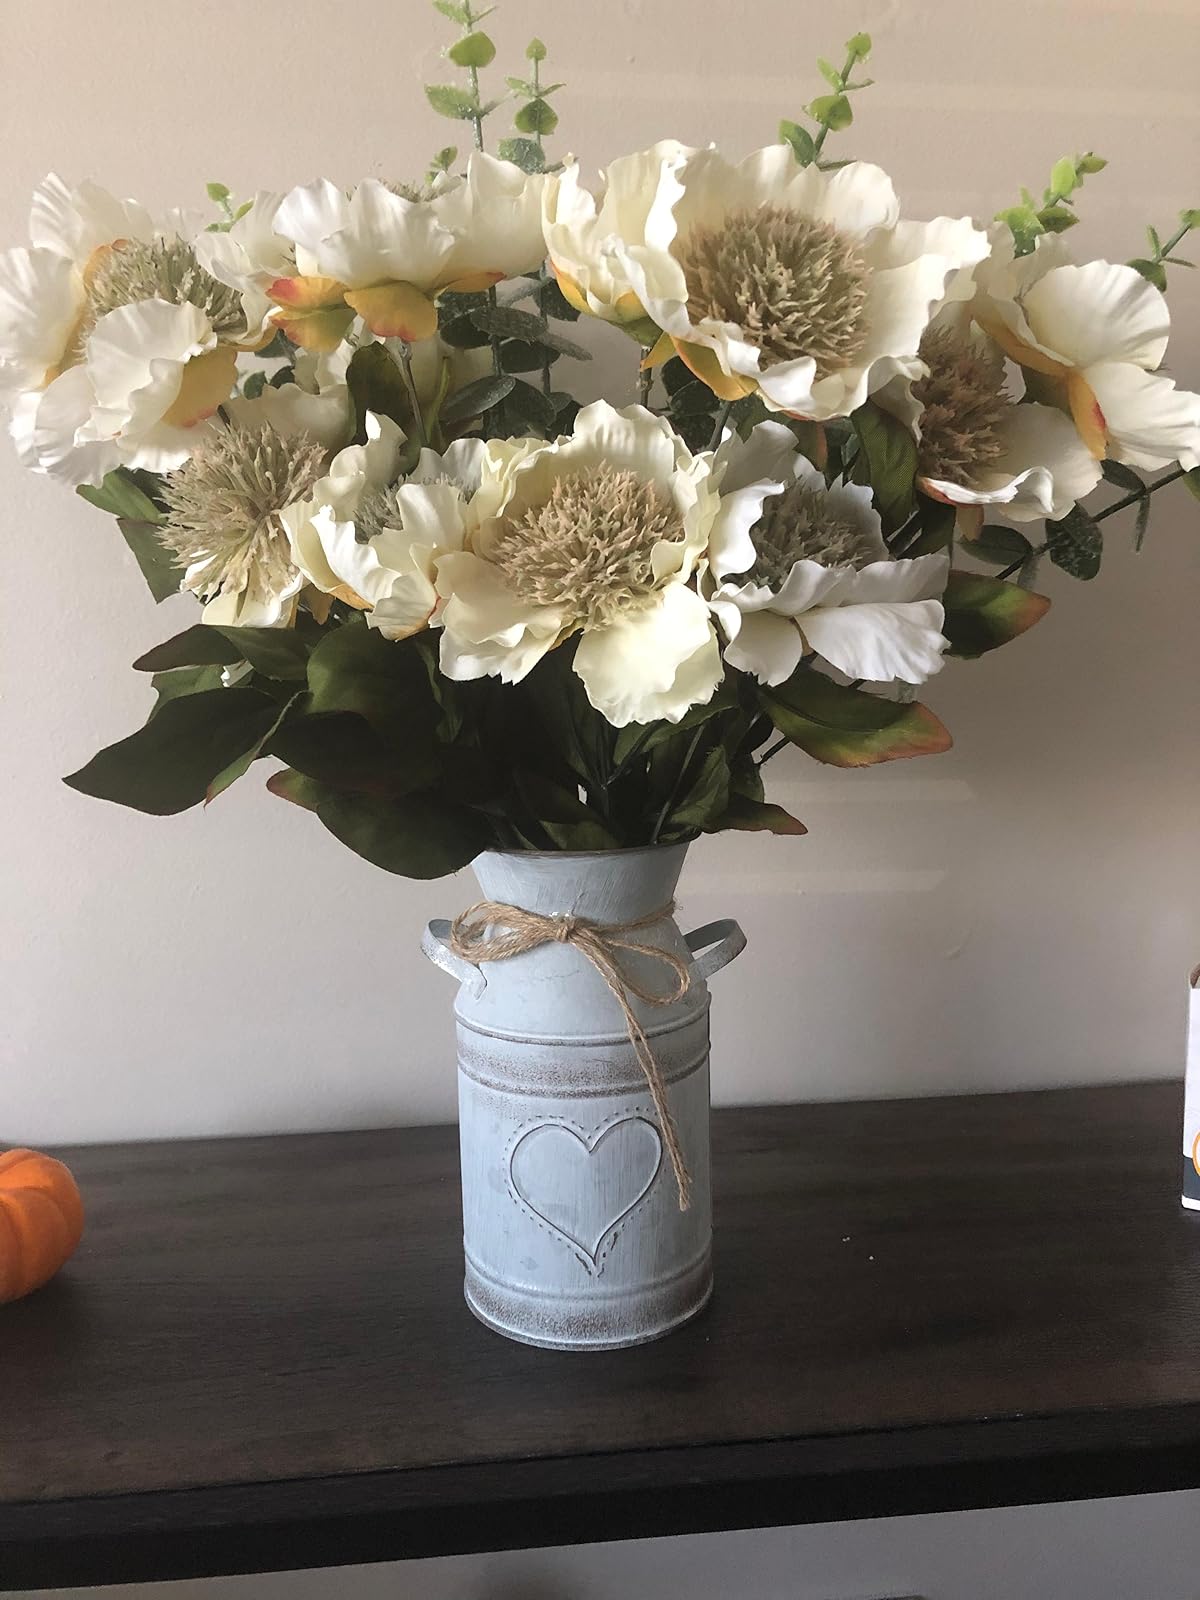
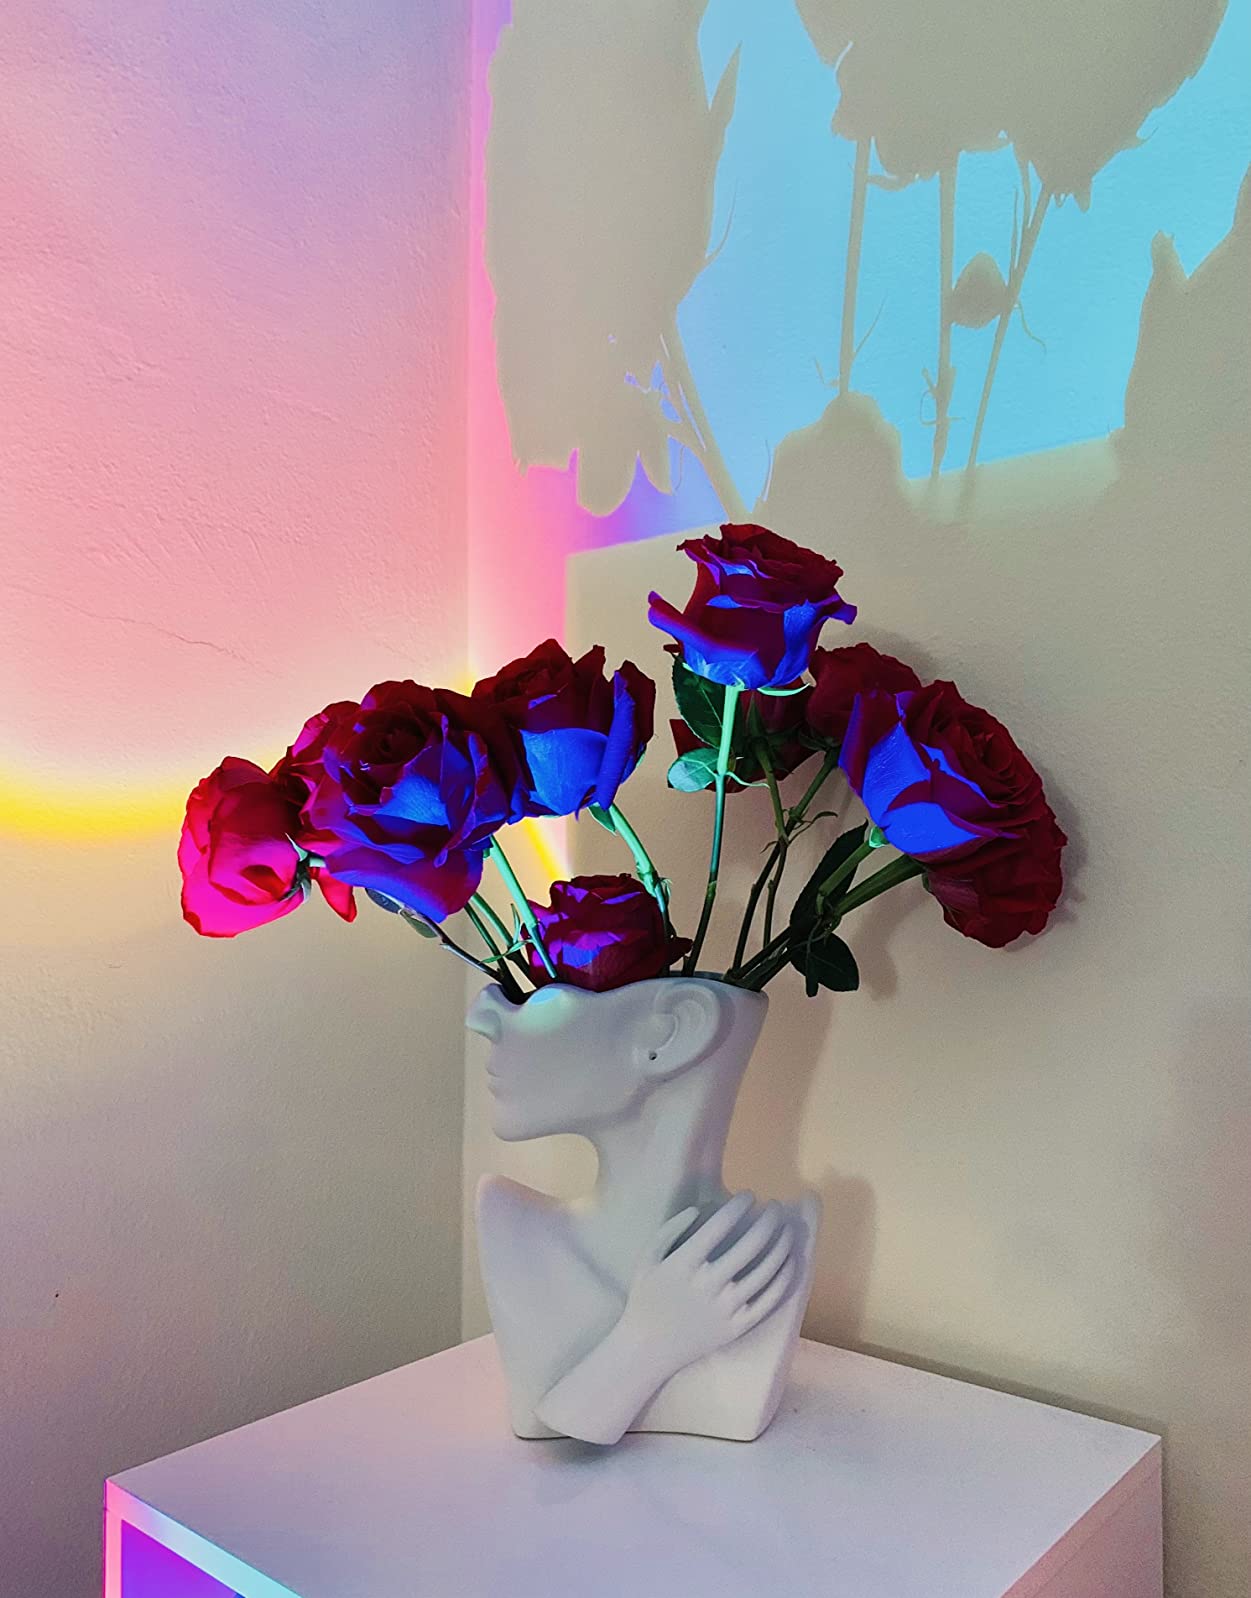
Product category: vase
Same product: no